China–Lebanon relations

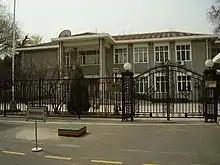
Embassy of Lebanon in Beijing, China

From 2000 to 2014, Lebanon had received US$20 million in aid from China. Following Lebanon's liquidity crisis since 2019, its government has looked to China for economic investments, an approach strongly supported by Lebanese political party and militant group Hezbollah. Lebanese Prime Minister Hassan Diab stated in 2020 that China had offered to help end Lebanon's electrical power crisis through its state companies. The Chinese government also offered to build power stations, a tunnel, and a railway. Lebanese economist Hasan Moukalled valued the offered project at $12.5 billion. The Lebanese port city Tripoli has been seen as an important link in China's Belt and Road Initiative.